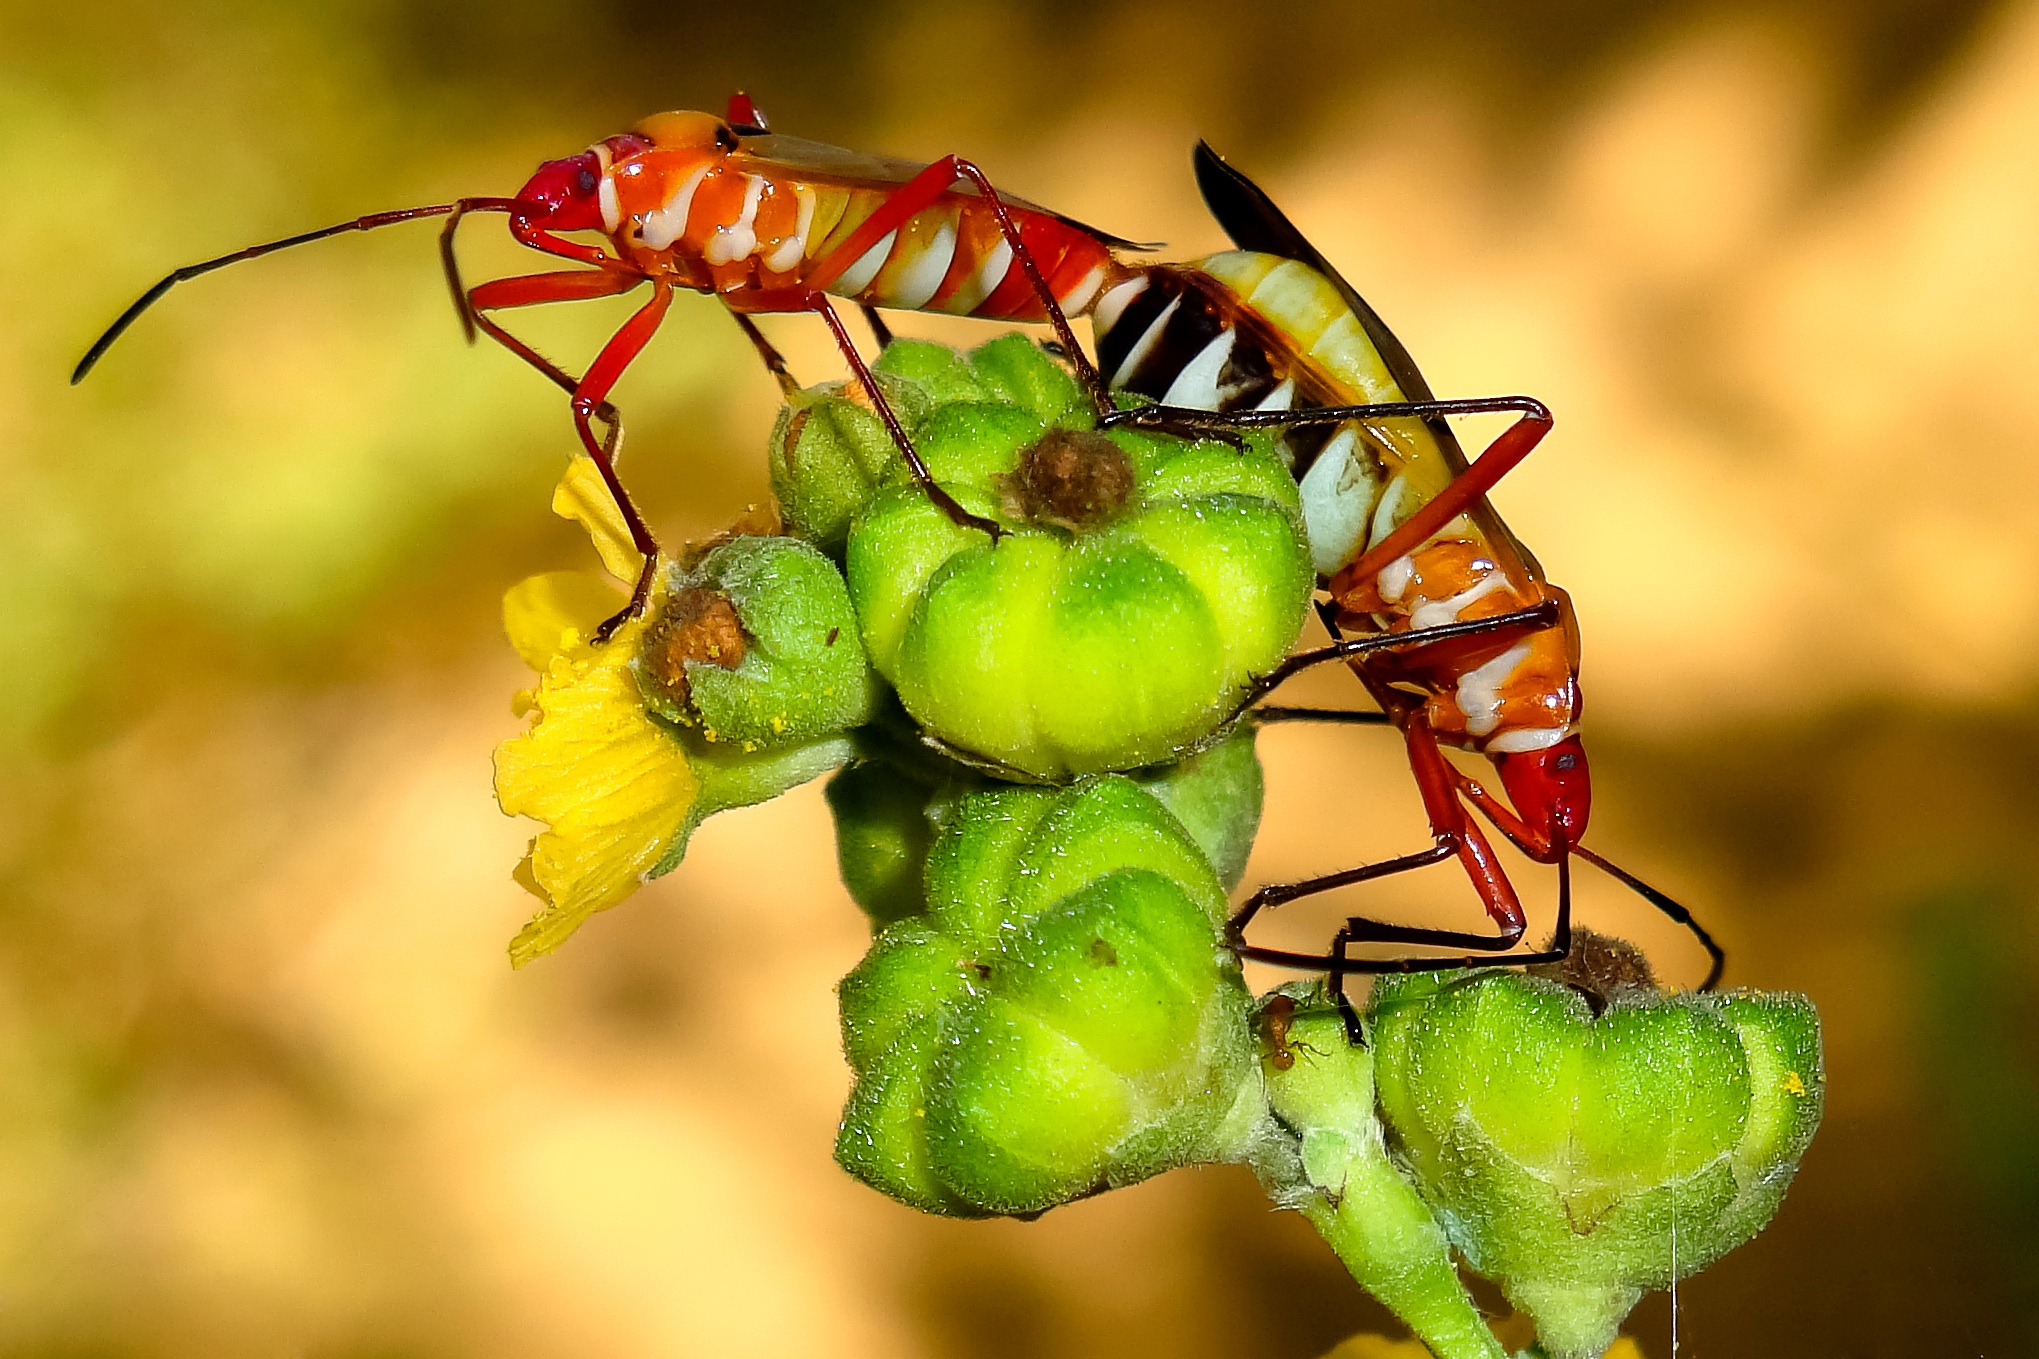
nature, branch, photography, leaf, flower, green, insect, flora, fauna, invertebrate, close up, nectar, macro photography, plant stem